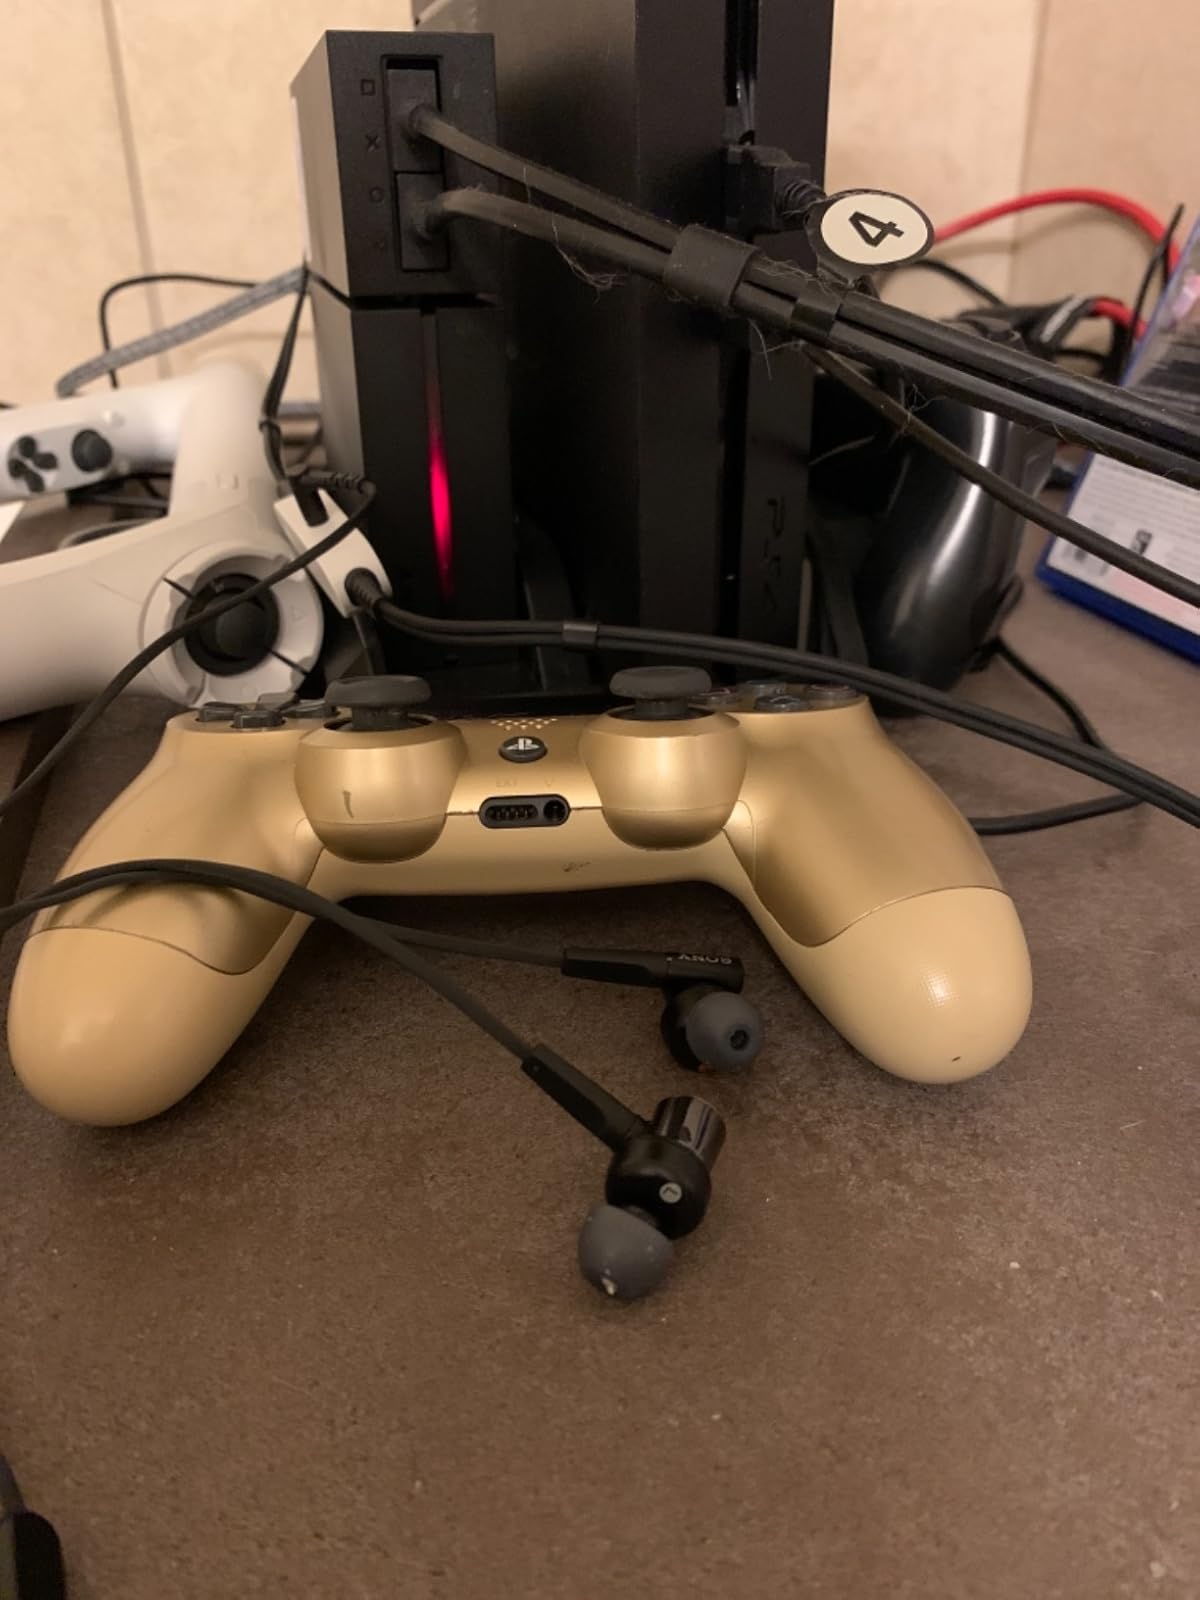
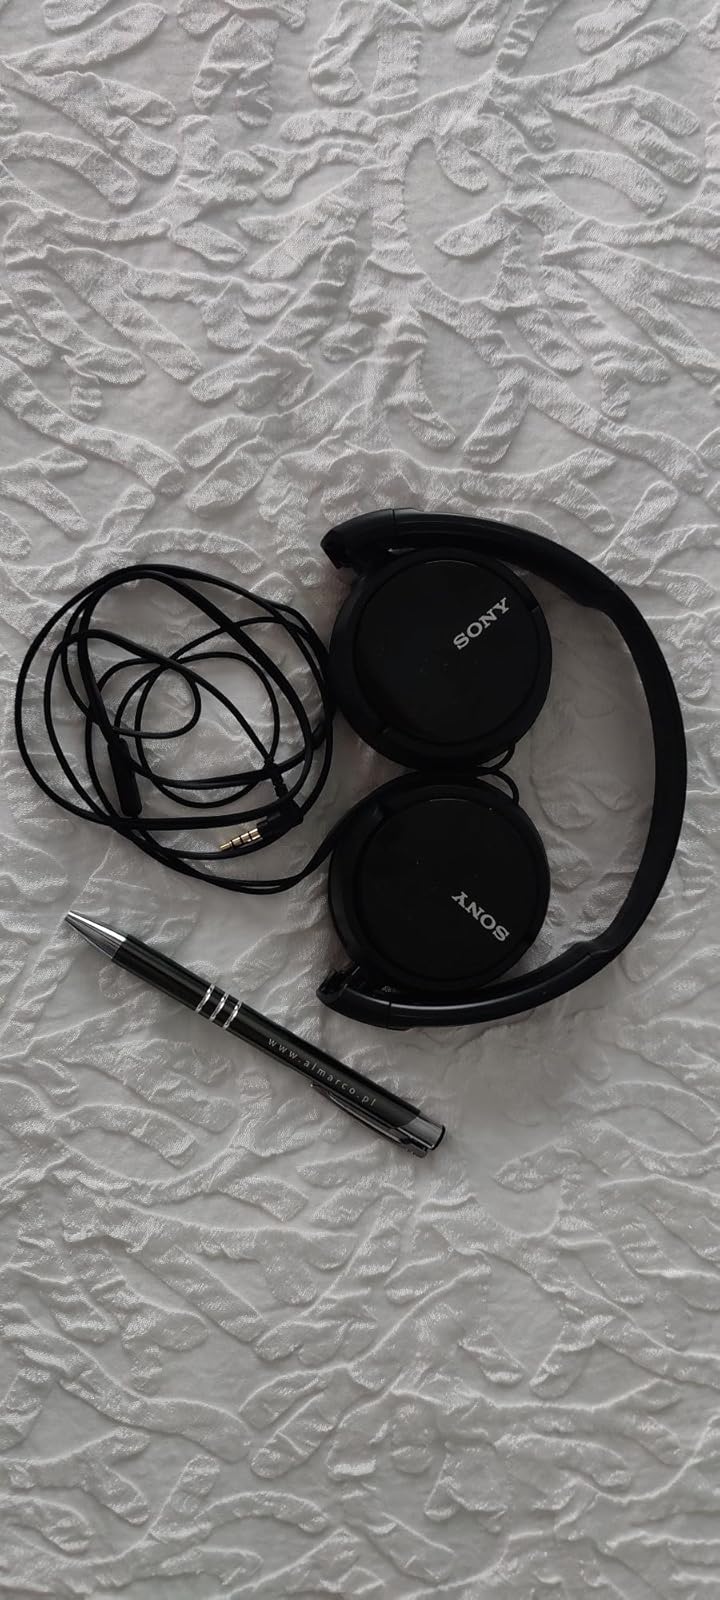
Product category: headphones
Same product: no